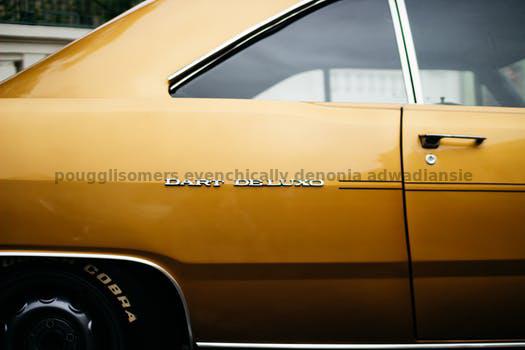
Label: Watermark